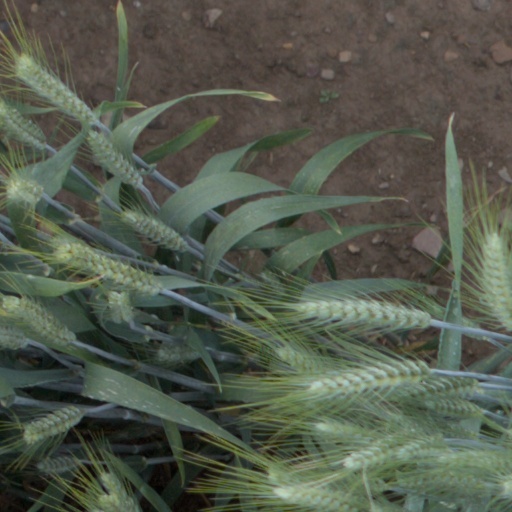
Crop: wheat